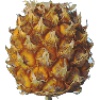
Label: Pineapple Mini 1